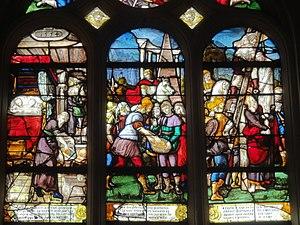
Verrière n° 3.
L'église Saint-Martin est une église catholique paroissiale située à Triel-sur-Seine, en France. C'est un vaste édifice issu de quatre époques différentes. En raison des agrandissements successifs entre la fin du XVᵉ siècle et le milieu du XVIᵉ siècle, le plan est devenu très complexe, et la nef gothique du second quart du XIIᵉ siècle ne représente plus qu'une partie infime de la superficie totale. À l'origine, est une église d'un plan cruciforme régulier. Les voûtes de son vaisseau central s'effondrent probablement au bout de deux générations, ce qui motive la reconstruction des parties hautes au début du XIVᵉ siècle. Elles se caractérisent par un triforium de style gothique rayonnant particulièrement élégant. L'église conserve toutefois le défaut d'un vaisseau central et d'un transept trop étroits, et les habitants y remédient à la fin du XVᵉ siècle en équipant l'église d'un second bas-côté sur tout son flanc sud, et d'une grande chapelle de deux vaisseaux au nord du transept et du chœur. Ces parties sont de style gothique flamboyant, et plus soignées et plus homogènes à l'extérieur qu'à l'intérieur, où le raccordement avec les parties anciennes est malaisé.